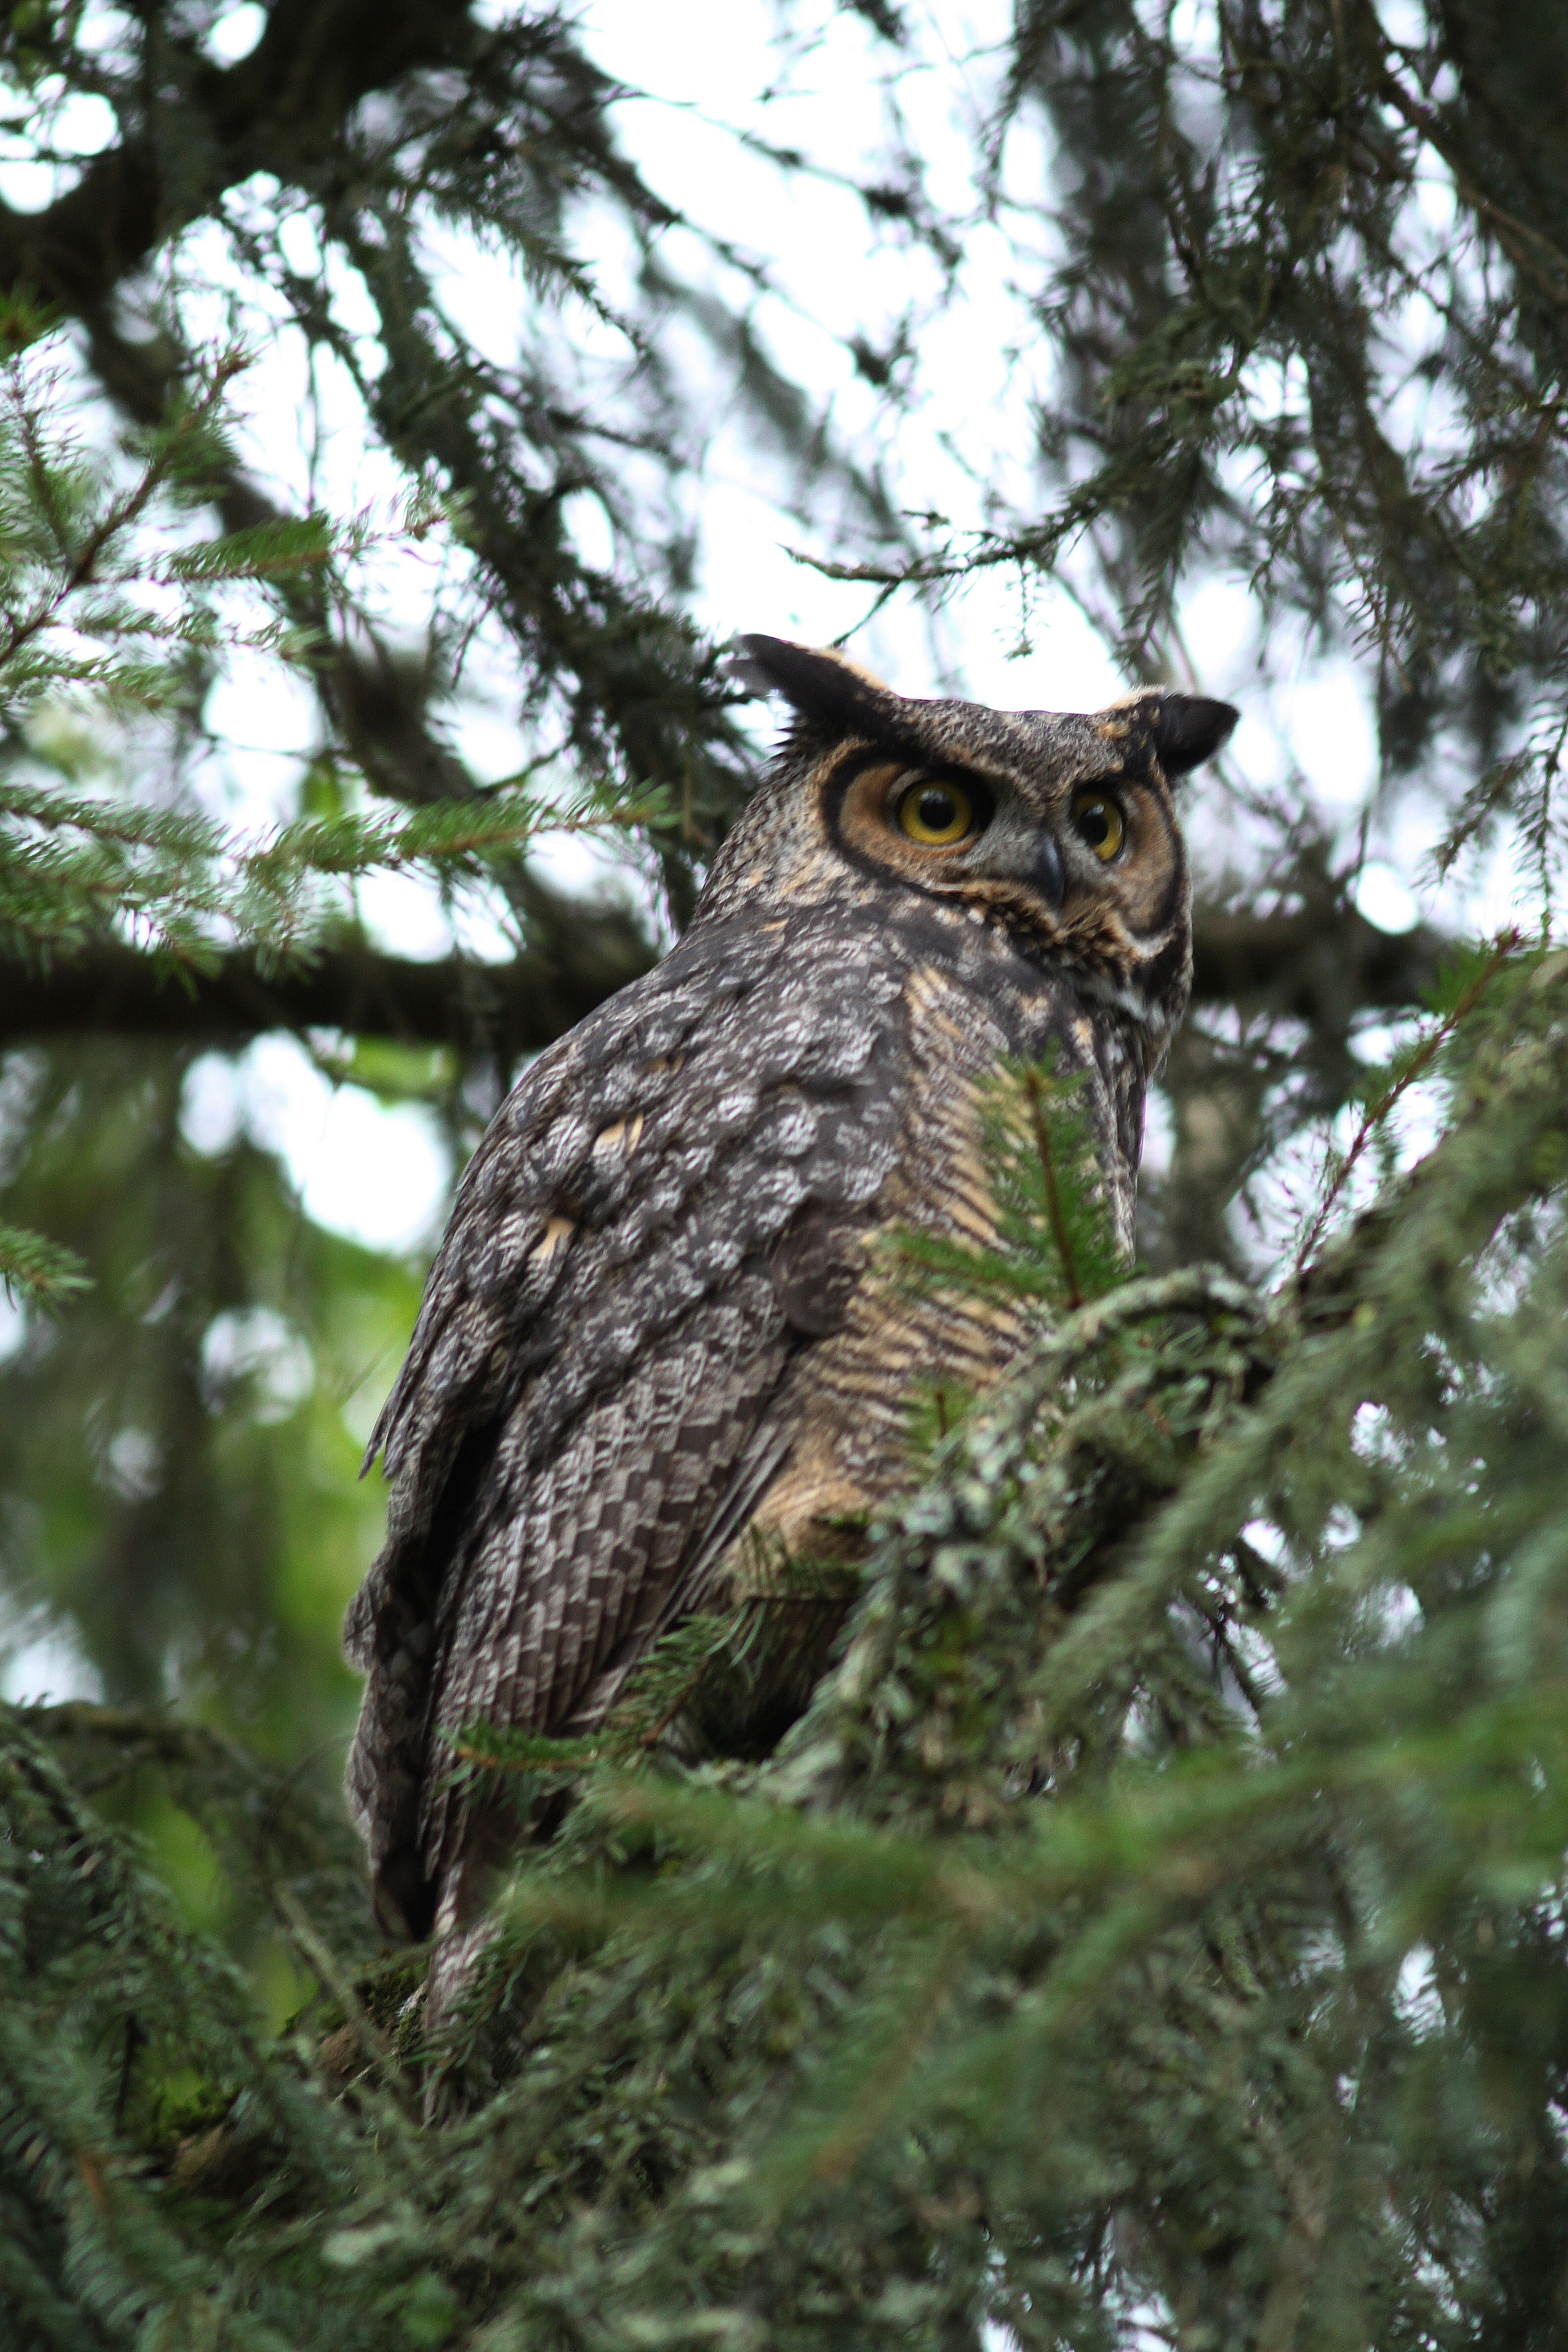
tree, branch, bird, wildlife, beak, owl, fauna, bird of prey, great grey owl